History of Google

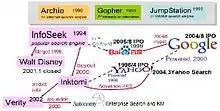
The relationship between Google, Baidu, and Yahoo

After the IPO, Google's stock market capitalization rose greatly and the stock price more than quadrupled. On August 19, 2004, the number of shares outstanding was 172.85 million while the "free float" was 19.60 million (which makes 89% held by insiders). Google has a dual-class stock structure in which each Class B share gets ten votes compared to each Class A share getting one. Page said in the prospectus that Google has "a dual-class structure that is biased toward stability and independence and that requires investors to bet on the team, especially Sergey and me."